Battery nomenclature

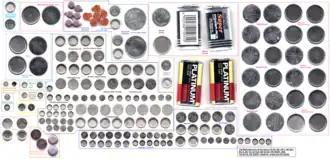
Assorted sizes of button and coin cells, including alkaline and silver oxide chemistries. Four rectangular 9 V batteries are also shown, for size comparison. Enlarge to see the button and coin cell size code markings.

The following is a partial list of IEC standard recommended diameter and height codes for round cells: